Dimitrios Stagas

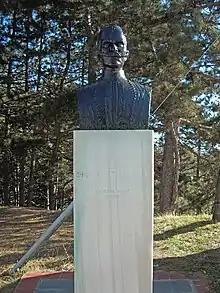
A bust of Stagas in Kleisoura.

Dimitrios Stagas (Greek: Δημήτριος Στάγκας) or Stasinopoulos ( 1864–1951), known as well with his nickname Kapetan Mizas was a Greek chieftain of the Macedonian Struggle.